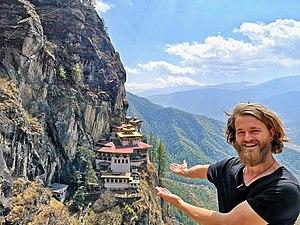
Jorn Bjorn Augestad, né le 12 novembre 1989 à Stavanger, est un voyageur, aventurier et blogueur norvégien dont les projets de voyage ont suscité de nombreux commentaires. Il est actuellement le 7ème plus jeune au monde à avoir visité tous les pays.